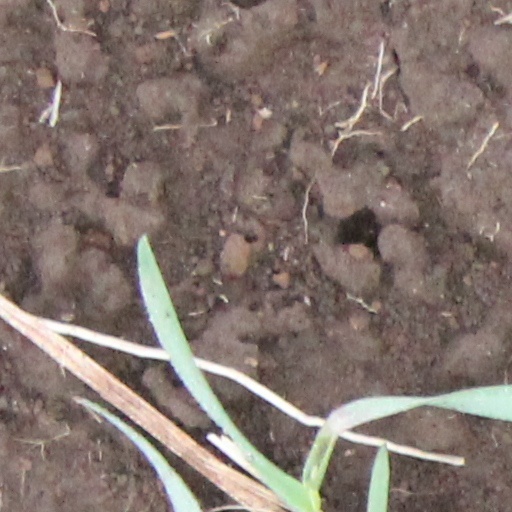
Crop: wheat